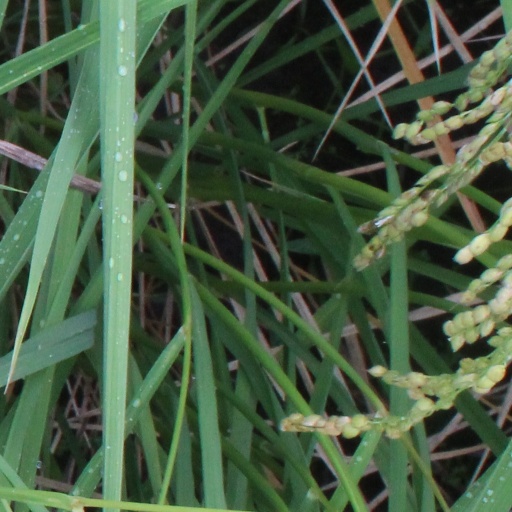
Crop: rice